Big Mouth (chief)

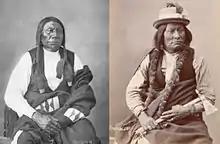
Blue Horse and his twin brother, Big Mouth

Big Mouth and Blue Horse both served as Indian policemen in Old Chief Smoke's civil administration at Ft. Laramie, Wyoming around 1864. Big Mouth became headman with Blue Horse of the Wagluhe Band of the Oglala Lakota upon the death of Old Chief Smoke in 1864.